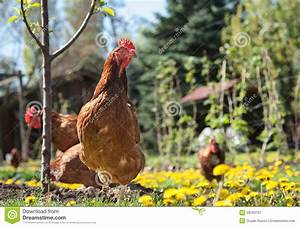
Label: chicken